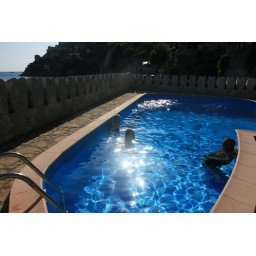
if we didn't feel like jumping in the ocean :)